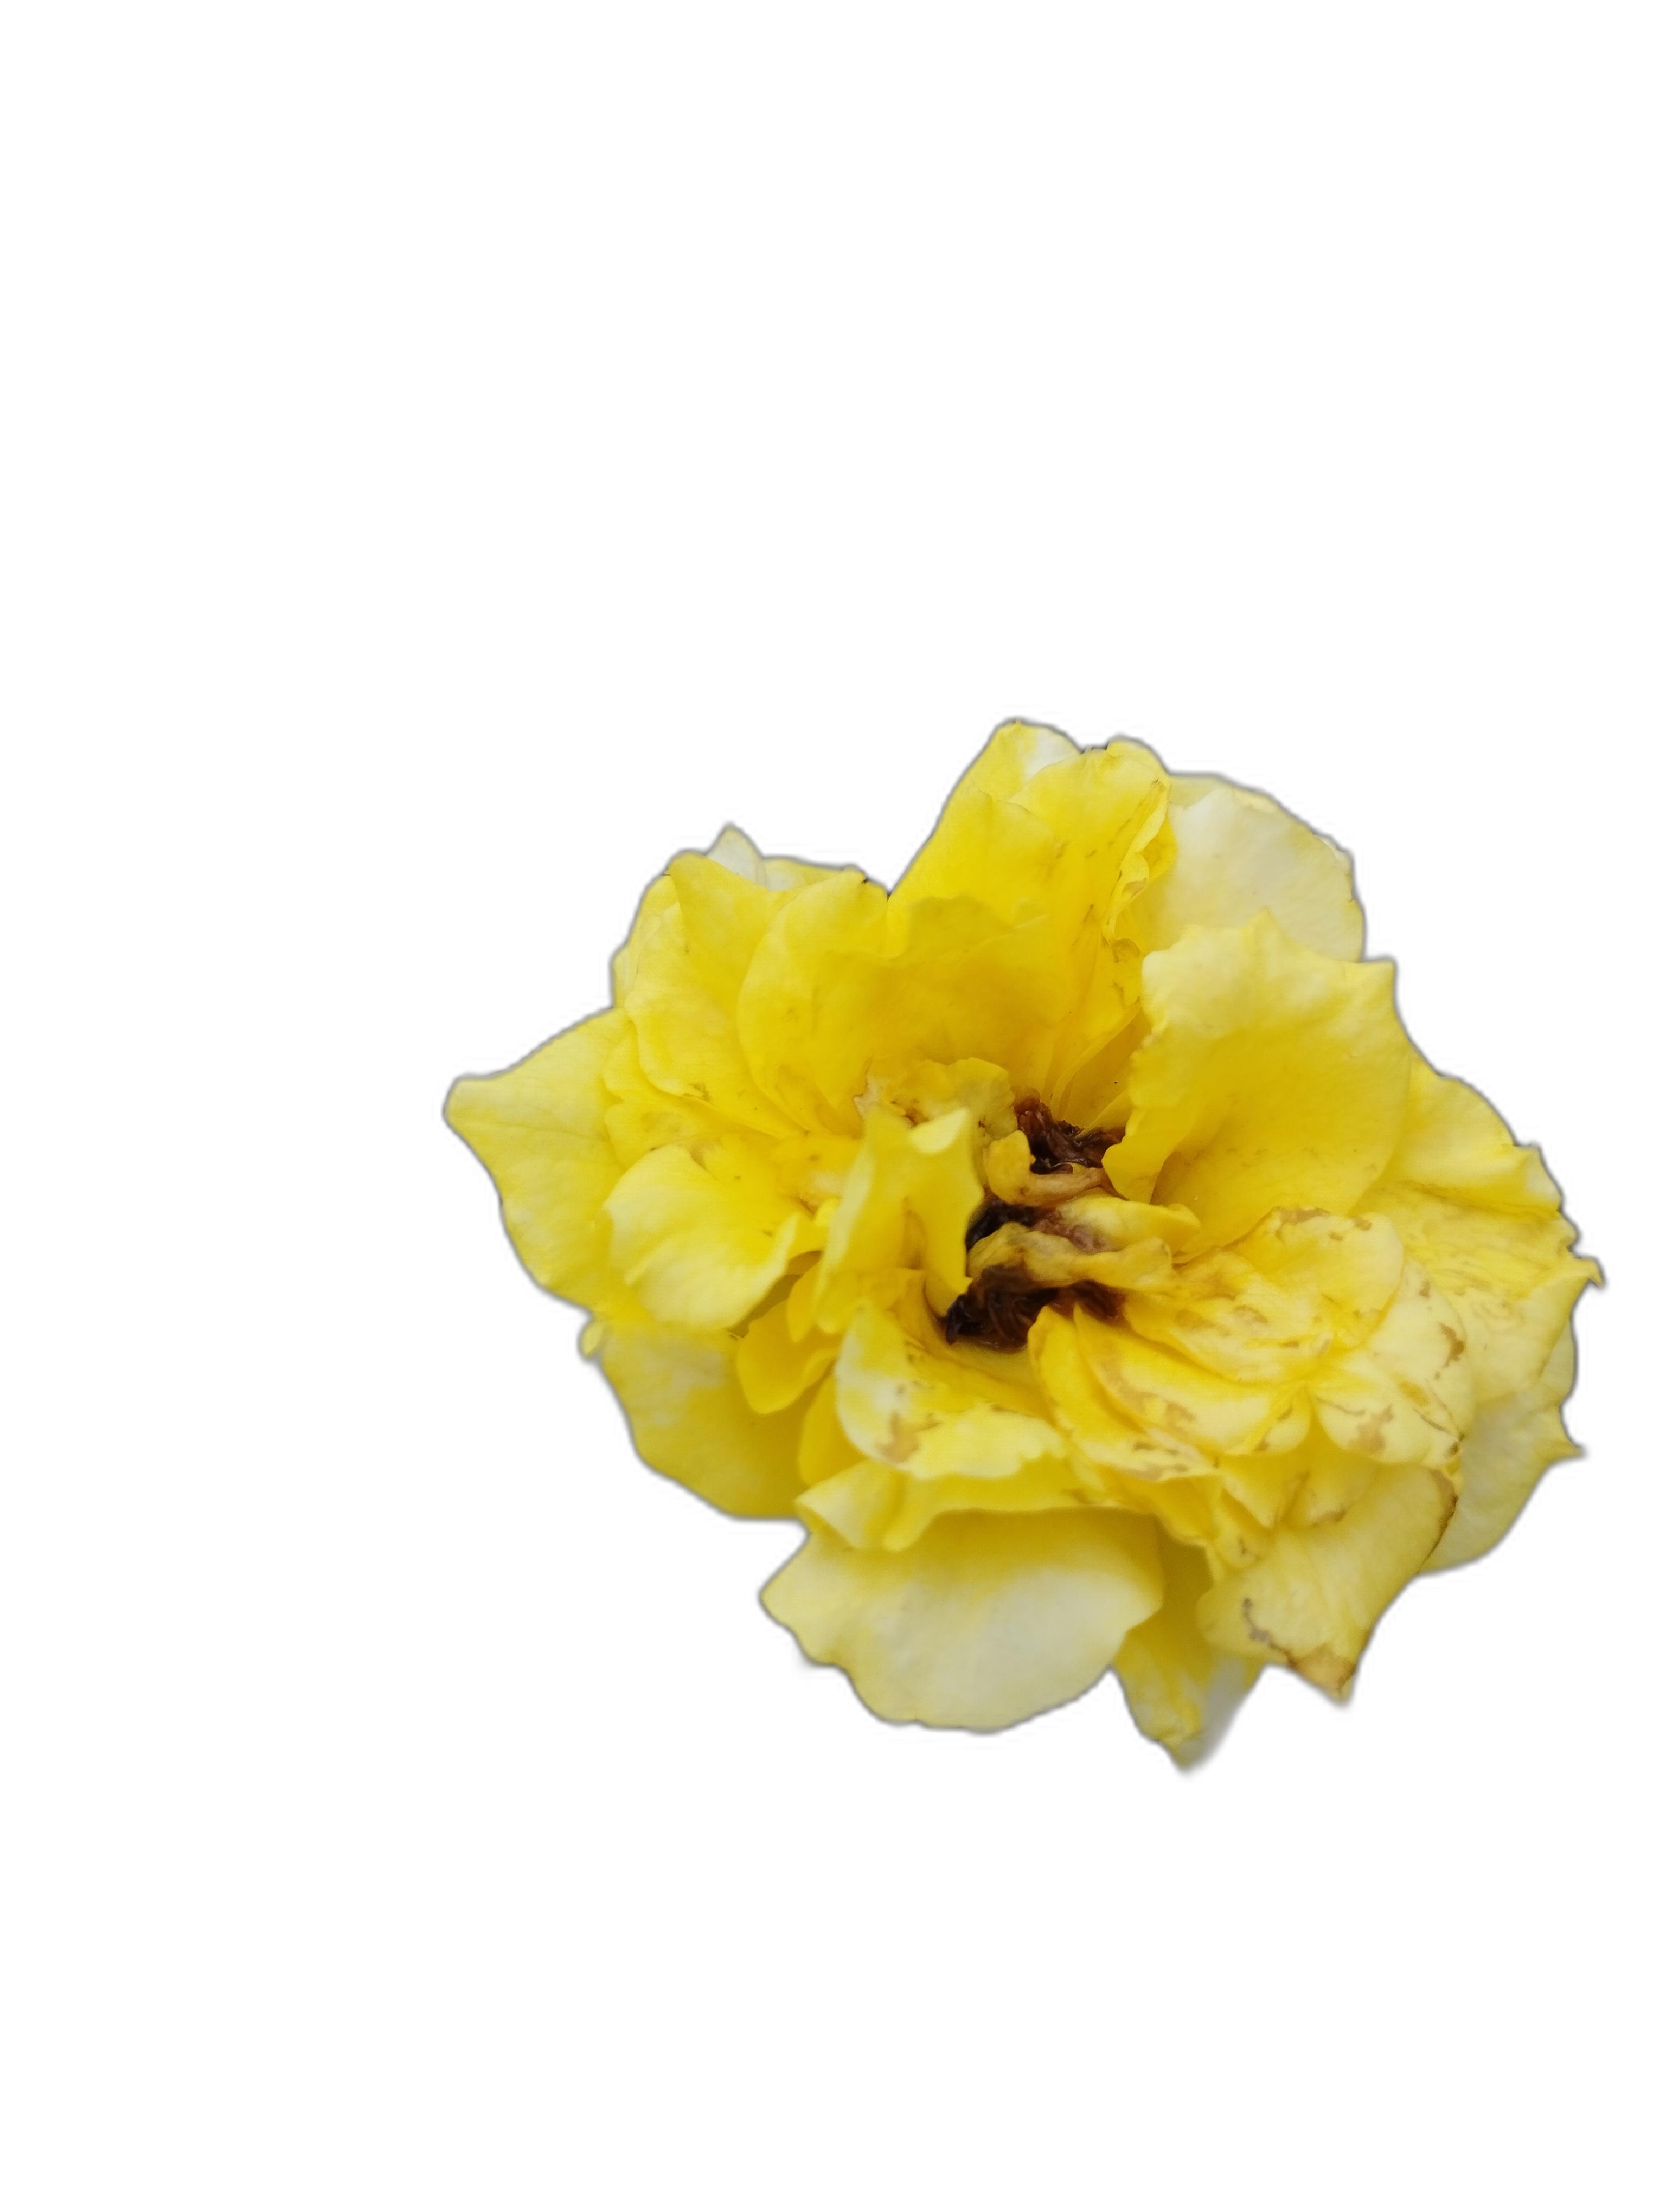
Label: Rose